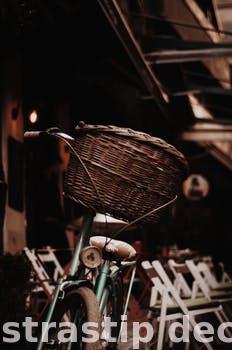
Label: Watermark